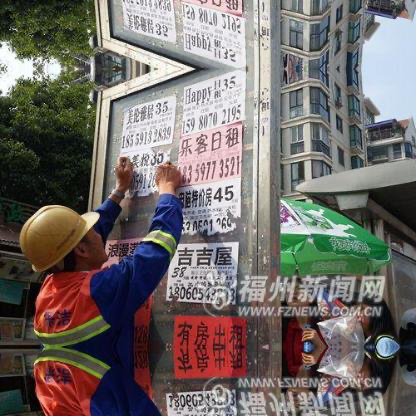
Objects in the image:
label: helmet